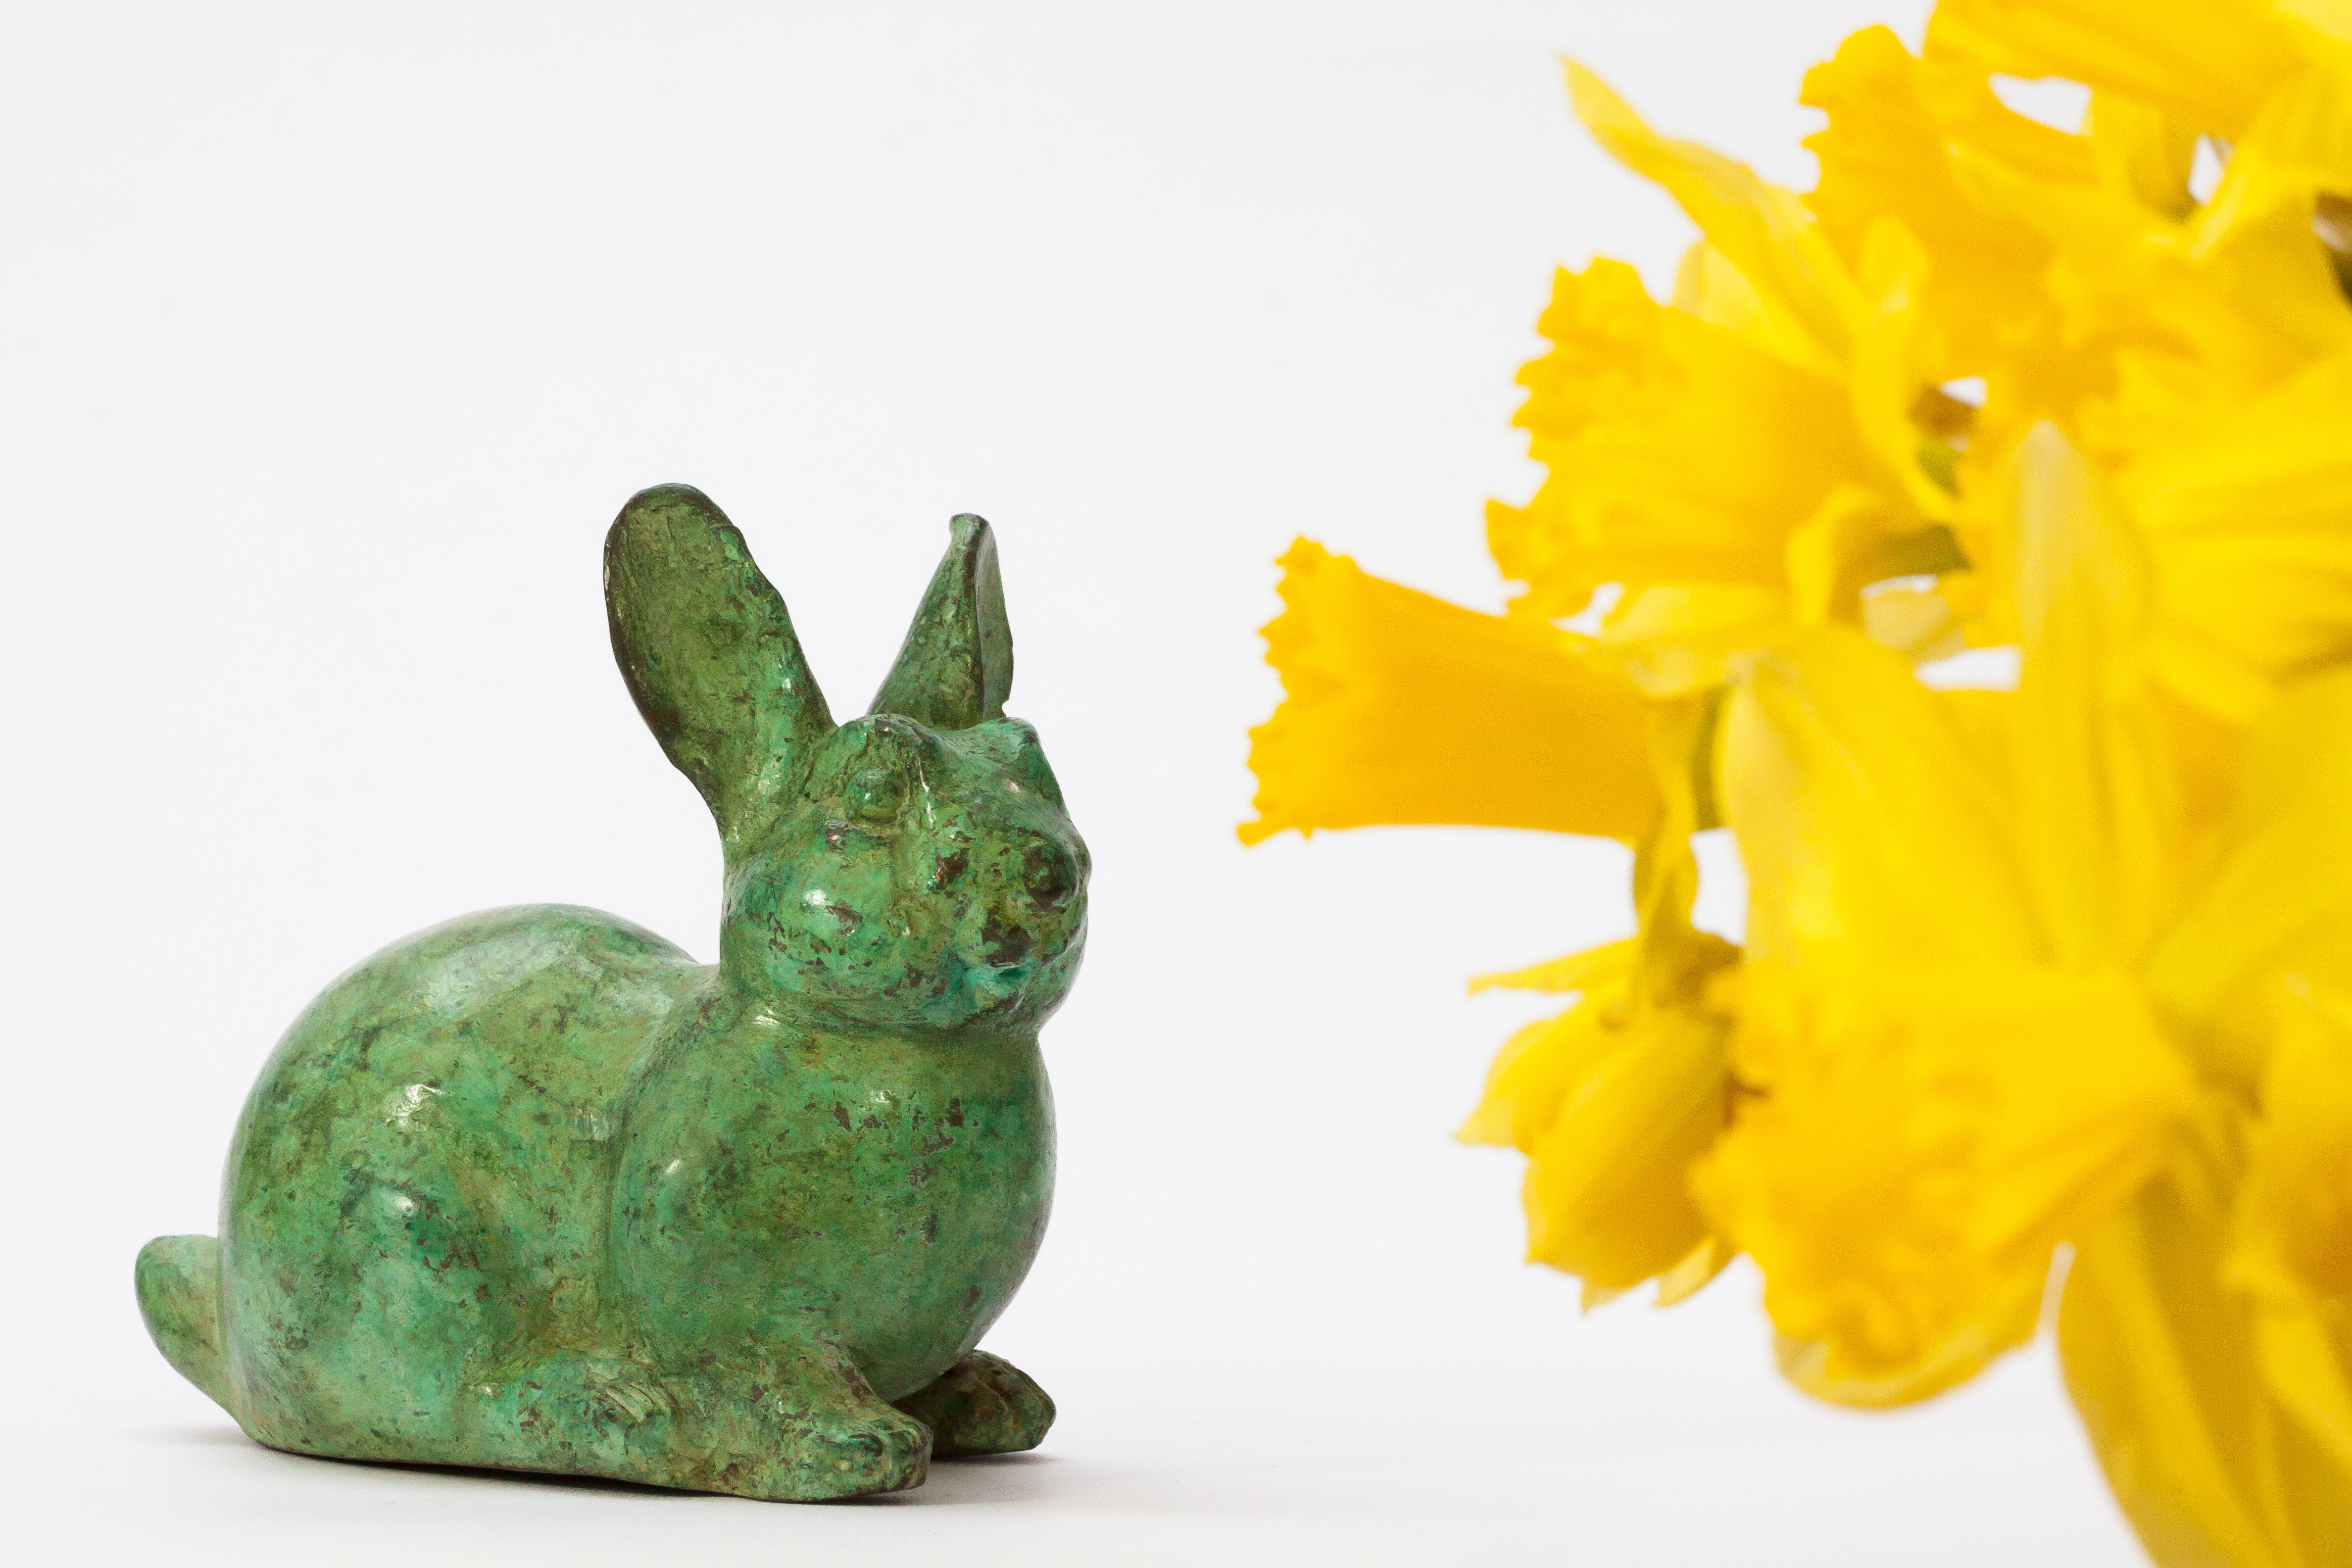
flower, cute, orange, green, shine, ear, colorful, yellow, daffodil, hare, sculpture, figure, loving, bronze, easter, custom, cast, easter bunny, customs, patina, easter egg, rabbit ear, easter figure